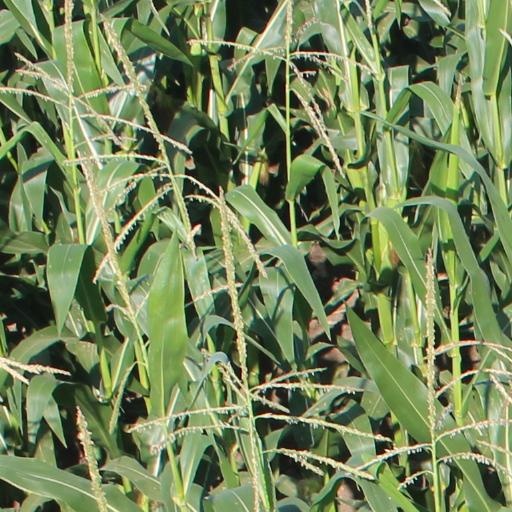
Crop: maize; corn